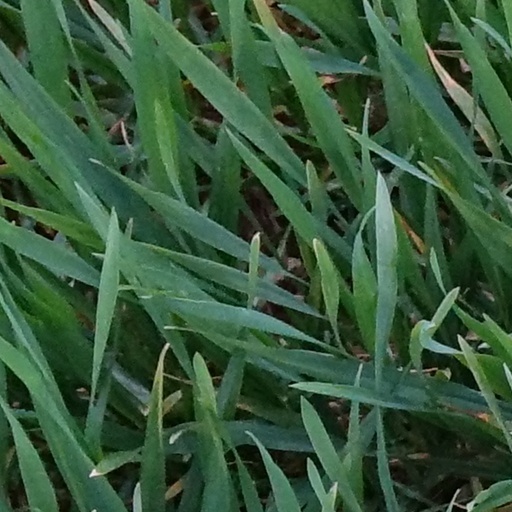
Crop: wheat